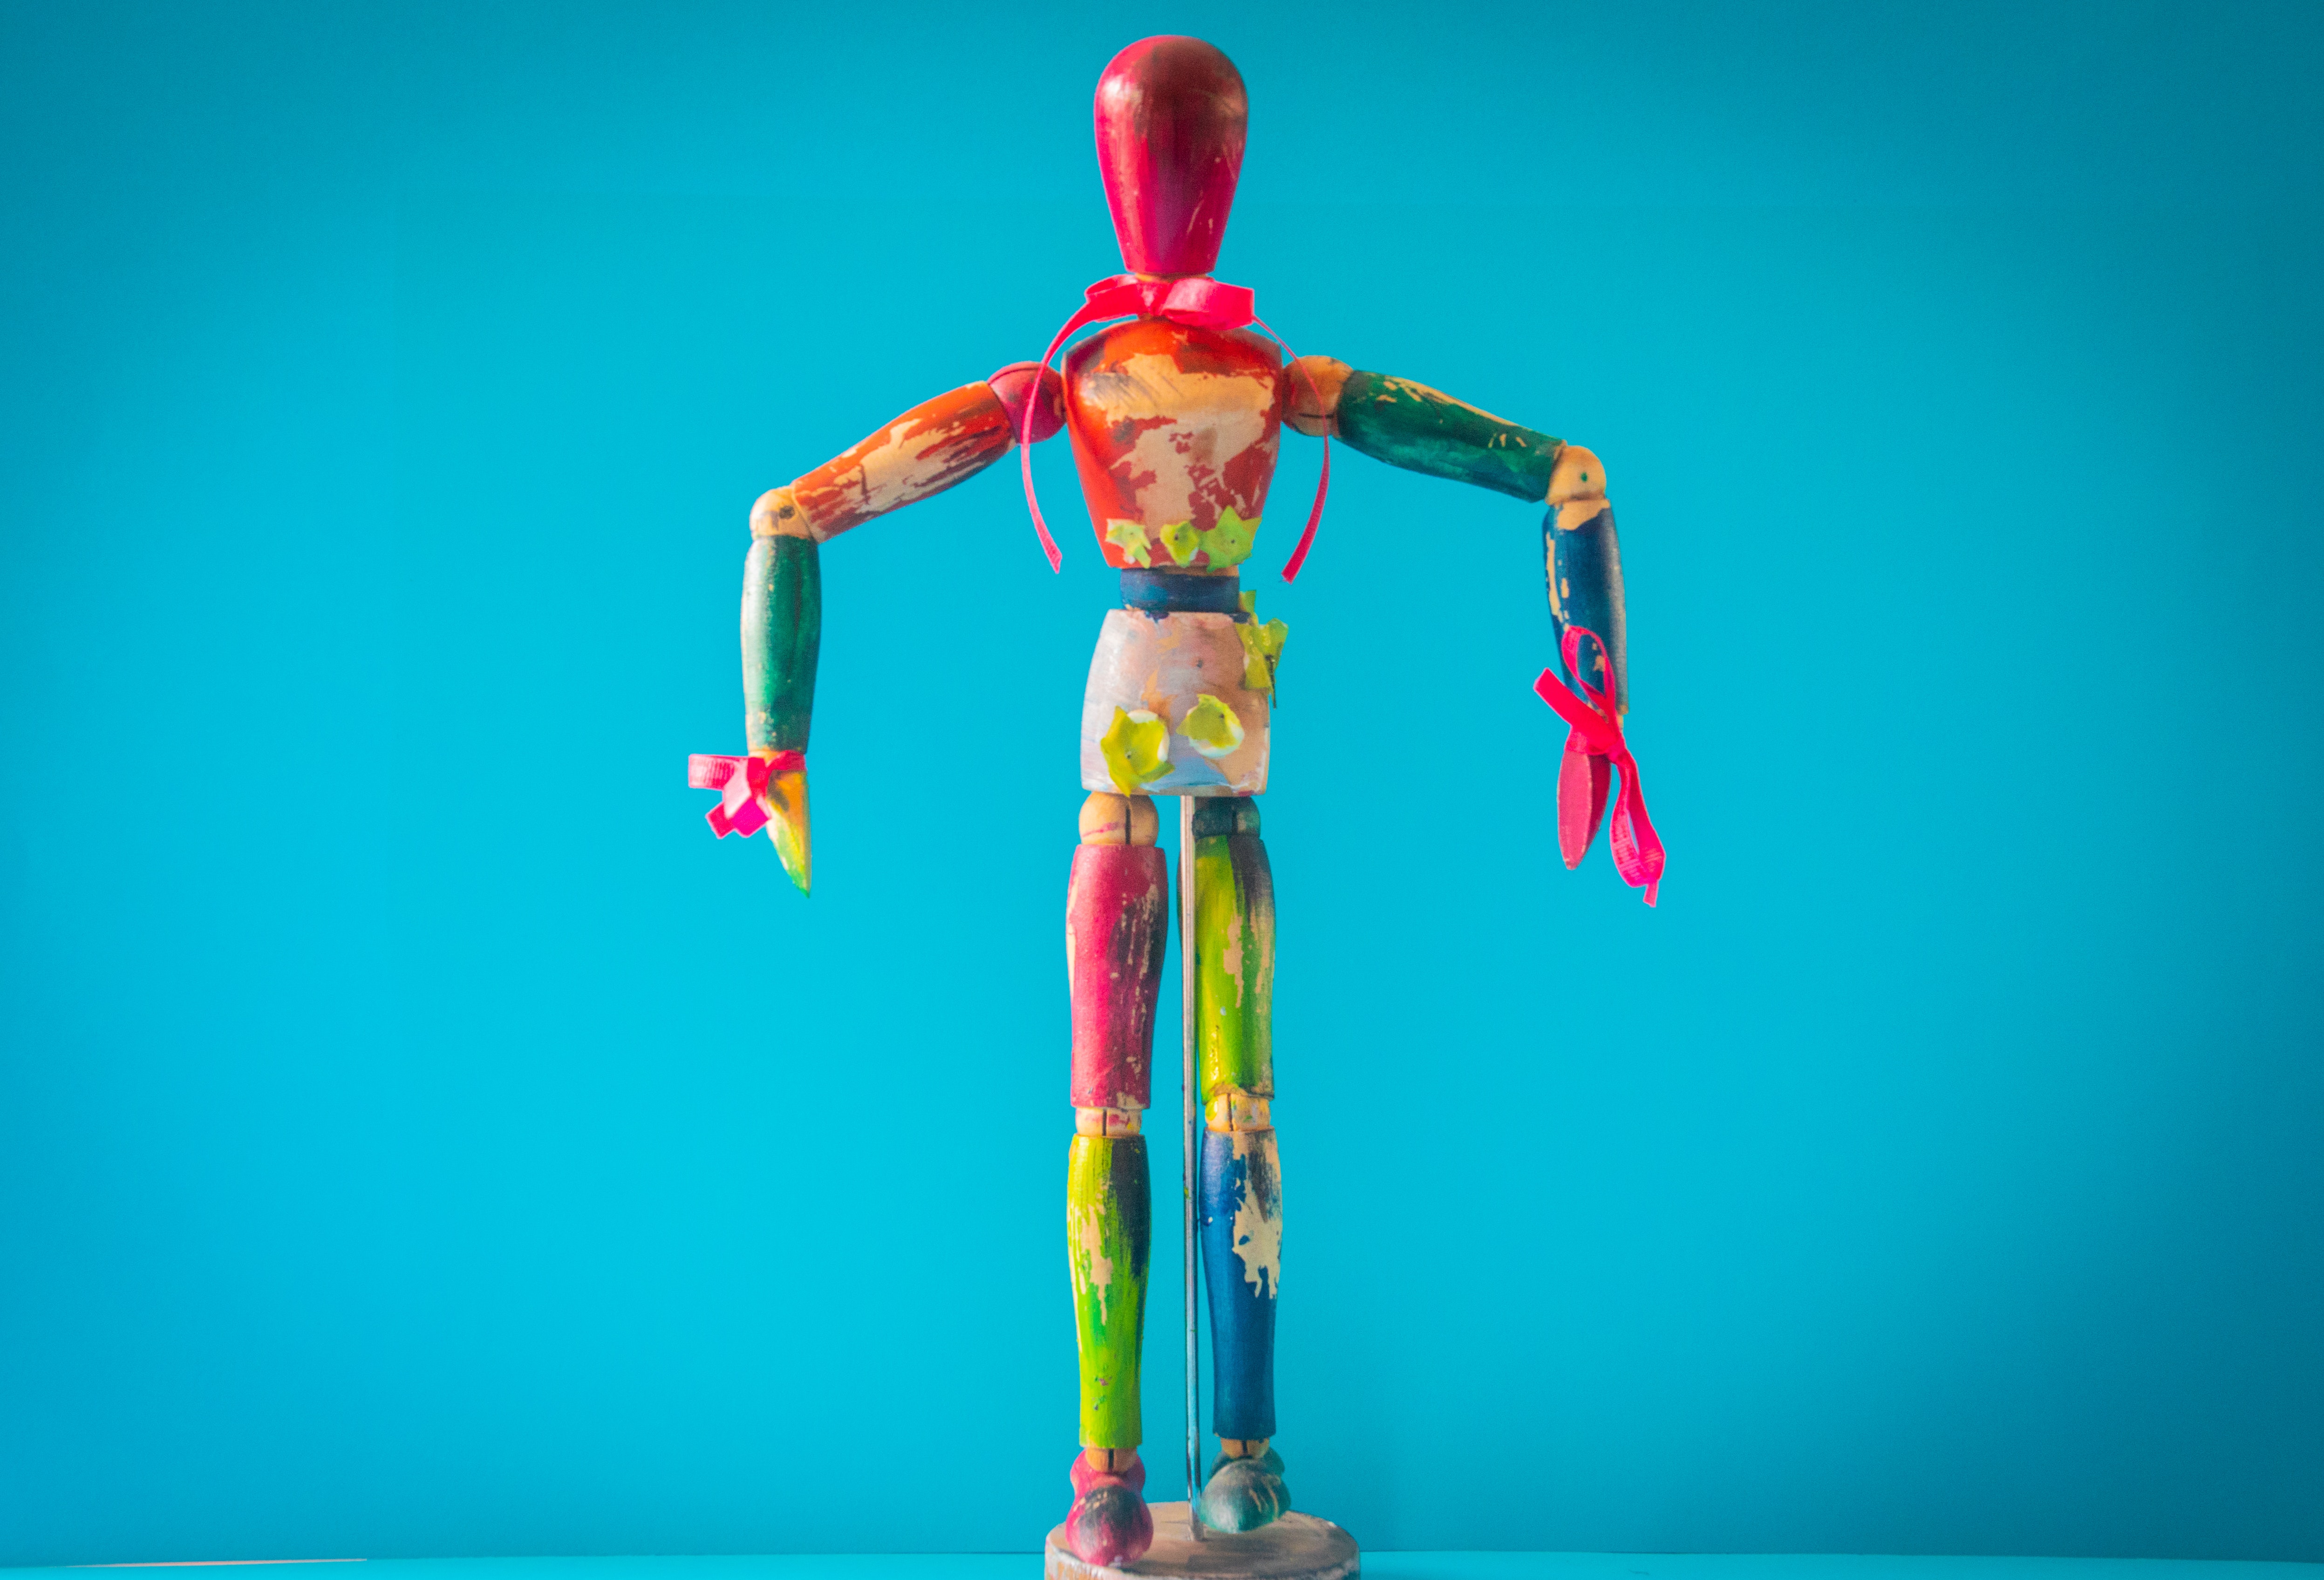
joint, human anatomy, shoulder, skeleton, organ, human, arm, human body, muscle, organism, animation, balance, mannequin, trunk, fictional character, art